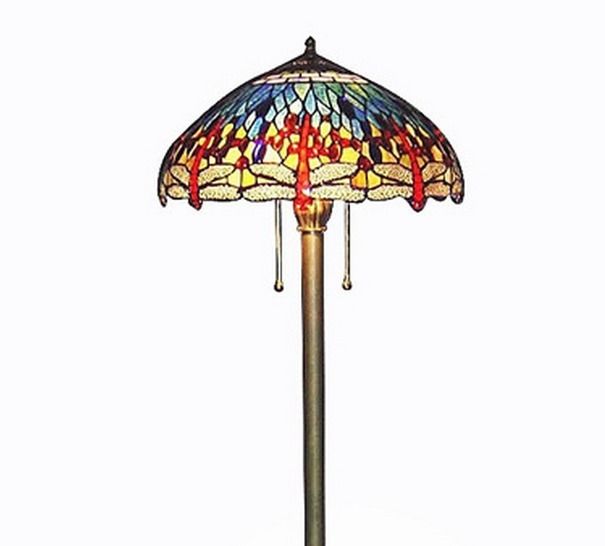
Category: lamp